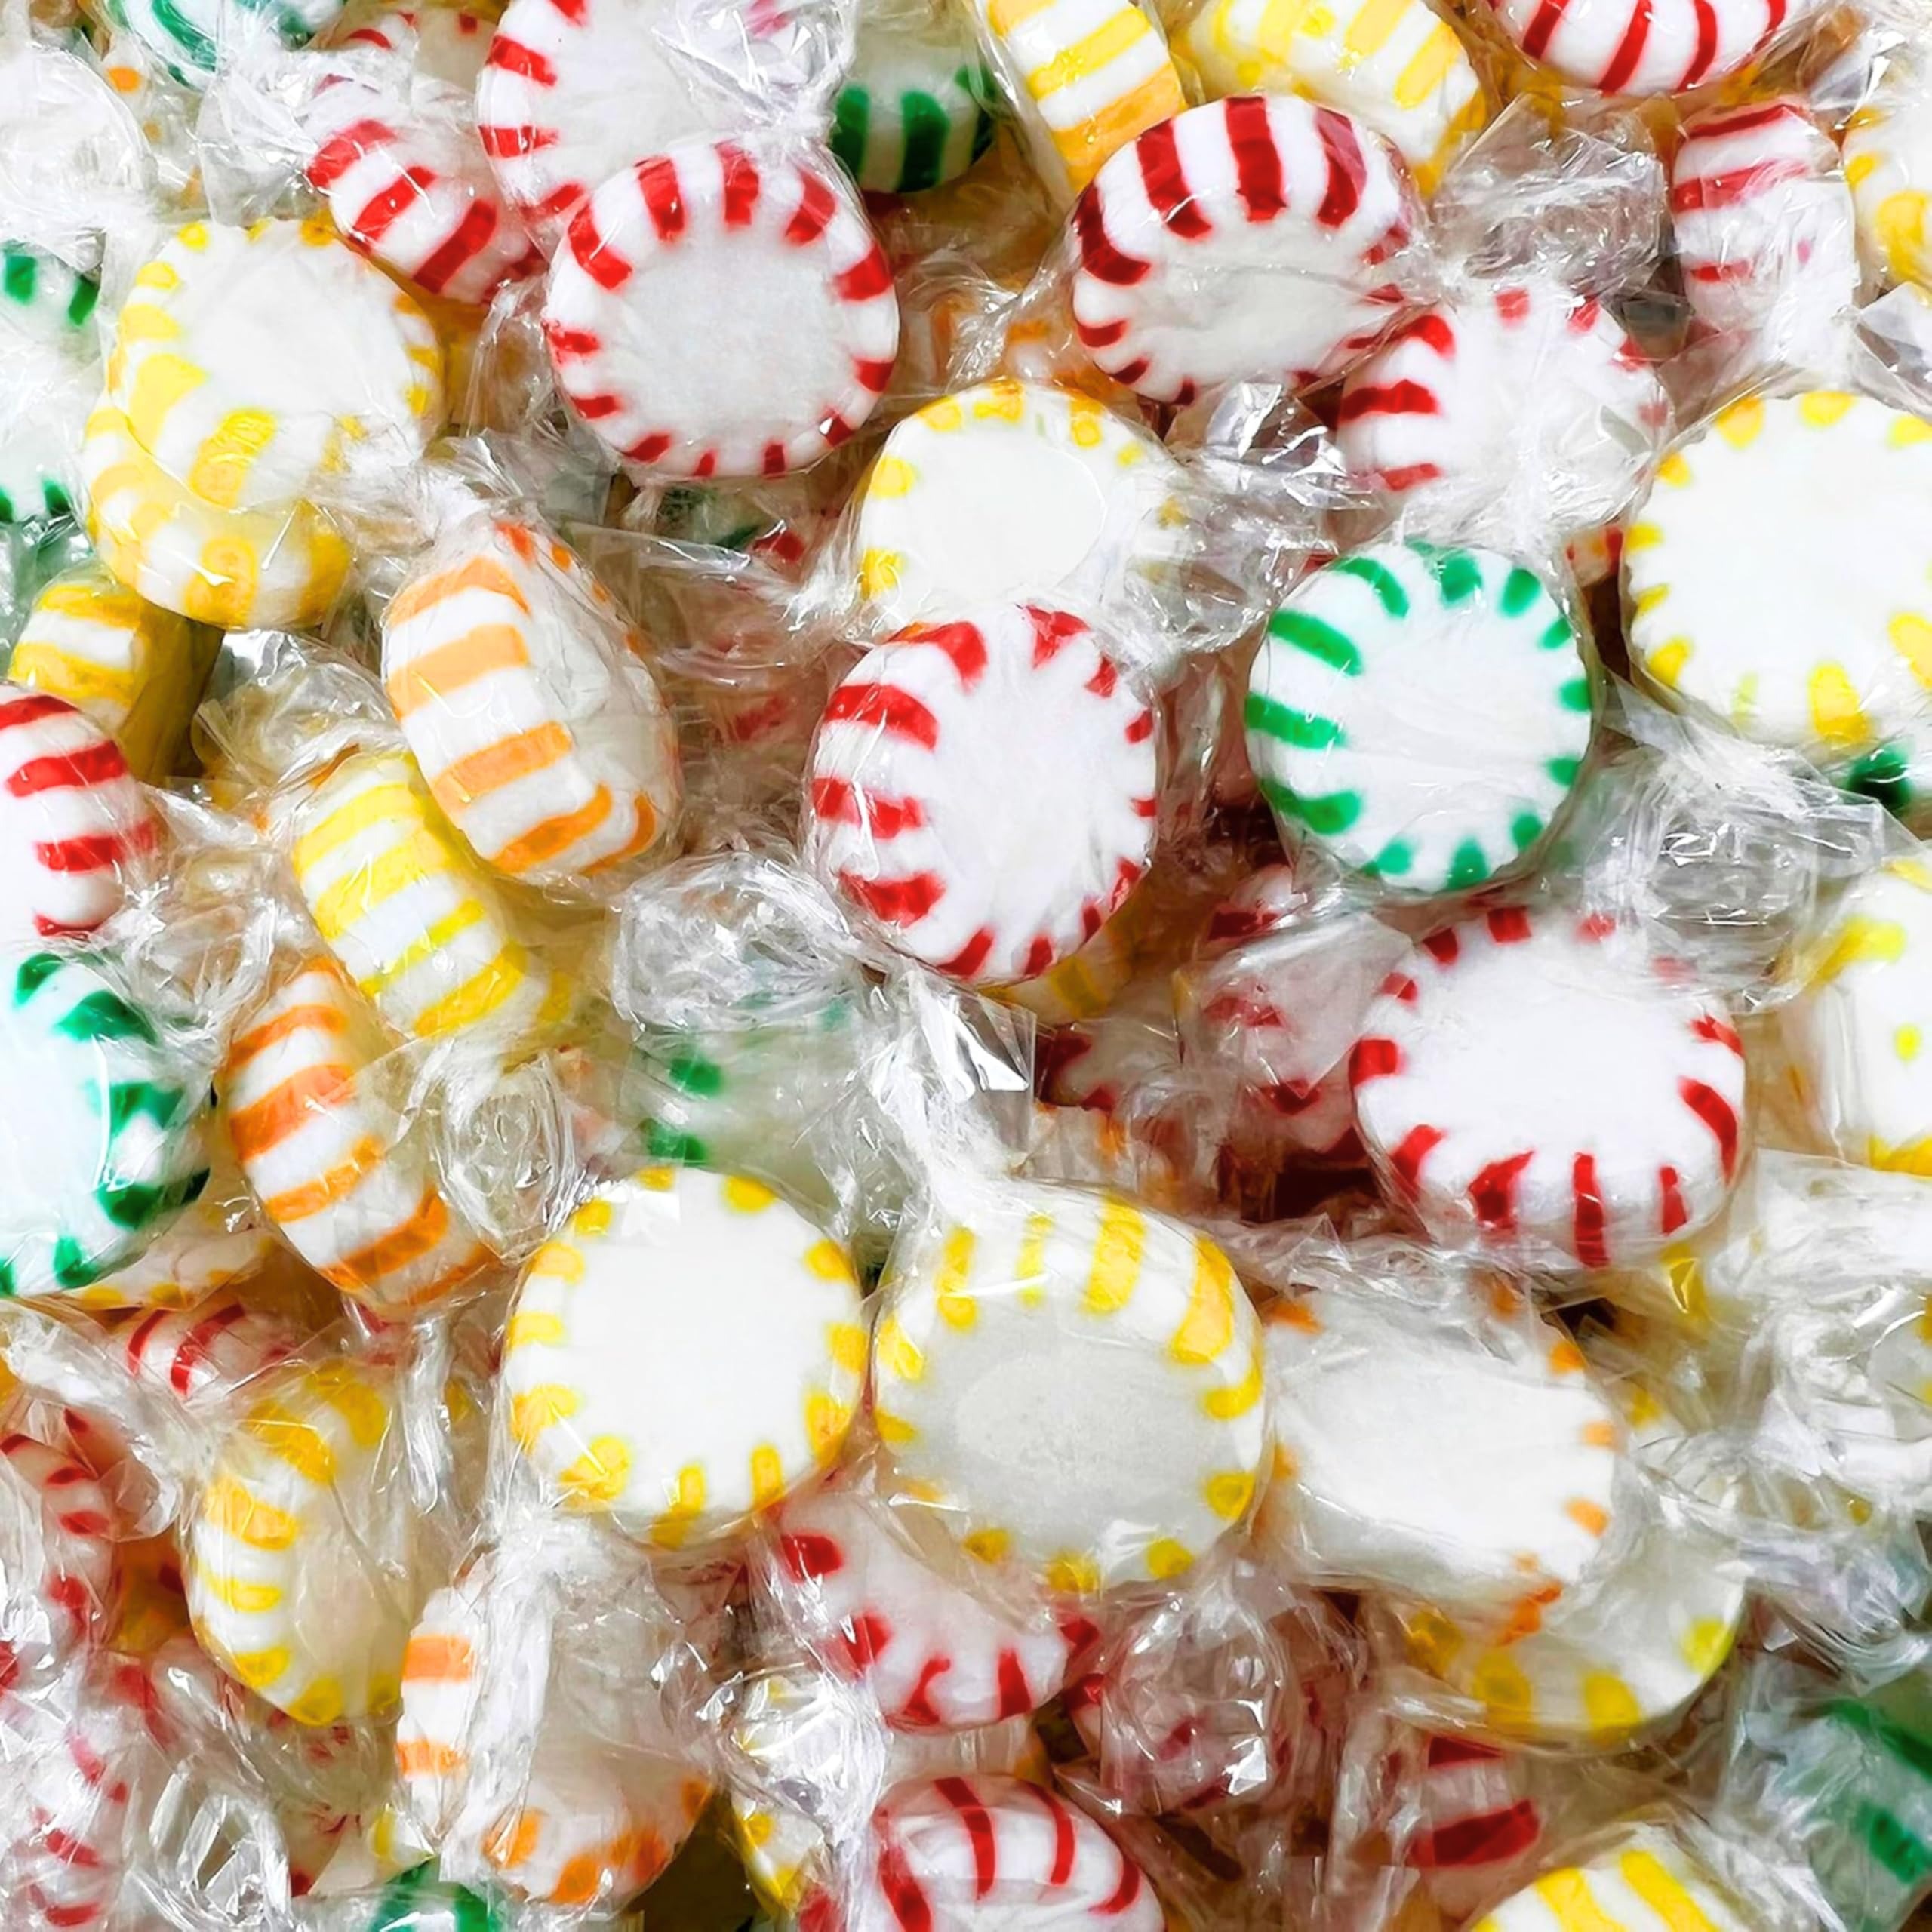
Item Name: Fruit Flavored Hard Candy - 6 lbs - Apple, Strawberry, Lemon and Orange Flavored Disks Old School Classic Starlights - Bulk American Vintage Candy Assortment - Individually Wrapped, 96 oz.
Bullet Point 1: FRESH FRUITY FLAVOR: These deliciously refreshing fruit candies are sure have your mouth watering for another. Comes with 4 of our most popular flavors including Apple, Strawberry, Lemon and Orange!
Bullet Point 2: INDIVIDUALLY WRAPPED: Each candy is individually wrapped for maximum freshness and hygiene. A safe option for Halloween candy, Birthday piñatas, or candy bowls!
Bullet Point 3: PREMIUM PACKAGING: Our sweet assortments are well packaged in premium quality plastic bags to keep in your candy assortment fresh for months!
Bullet Point 4: PEANUT FREE: Enjoy worry free snacking for you and your kids. Every piece of candy is peanut free and is made in a tree nut free facility.
Bullet Point 5: MADE IN ARGENTINA: The source of some of the most high quality and delicious candy in the world!
Product Description: brachs brach packs easter pinata sale fruits office big white holiday clearance giant large best braces shipping huge piñata amazon box braches full cheapest pieces pound stuffers good balls striped packed single stripped tiny color selling bite bowl lights bright branch boxes company pounds discount cansy penny disk family fres stars stripe sucker indiviual jumbo kandy nice fashioned fillers filler real restaurant surprise top item ameican amercain amircan amirican anytime asorted bach candys seller biggest part lites brach's retro rock brack branchs brash brocks buffett favors holloween bull cand count items addon add-ons barrell bundles dish businesses business stocking subscribe suck canival case chap chrismas unwrapped circle circular claasic classroom clerance colorful cristmas deals different fall sized fill filled fin barrels organic bluk crystal matlows pillow twist haloween grab hand lot mixture end hotel indivdual indvidual kirkland loose lots bites miniature mult multi multipack snax oldies sweets pennies piniata pinwheels pure peperment really regular retail rideshare circles starbrite starlet farm gems strong subcribe summer surpise factory rated traditional treat treats variety watermelon whole winter green wintergreen wraped snack
Value: 96.0
Unit: Ounce

Price: 28.99